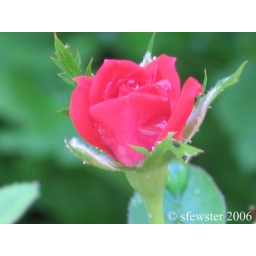
This is a rose from my garden and i luv the water effect in the petals